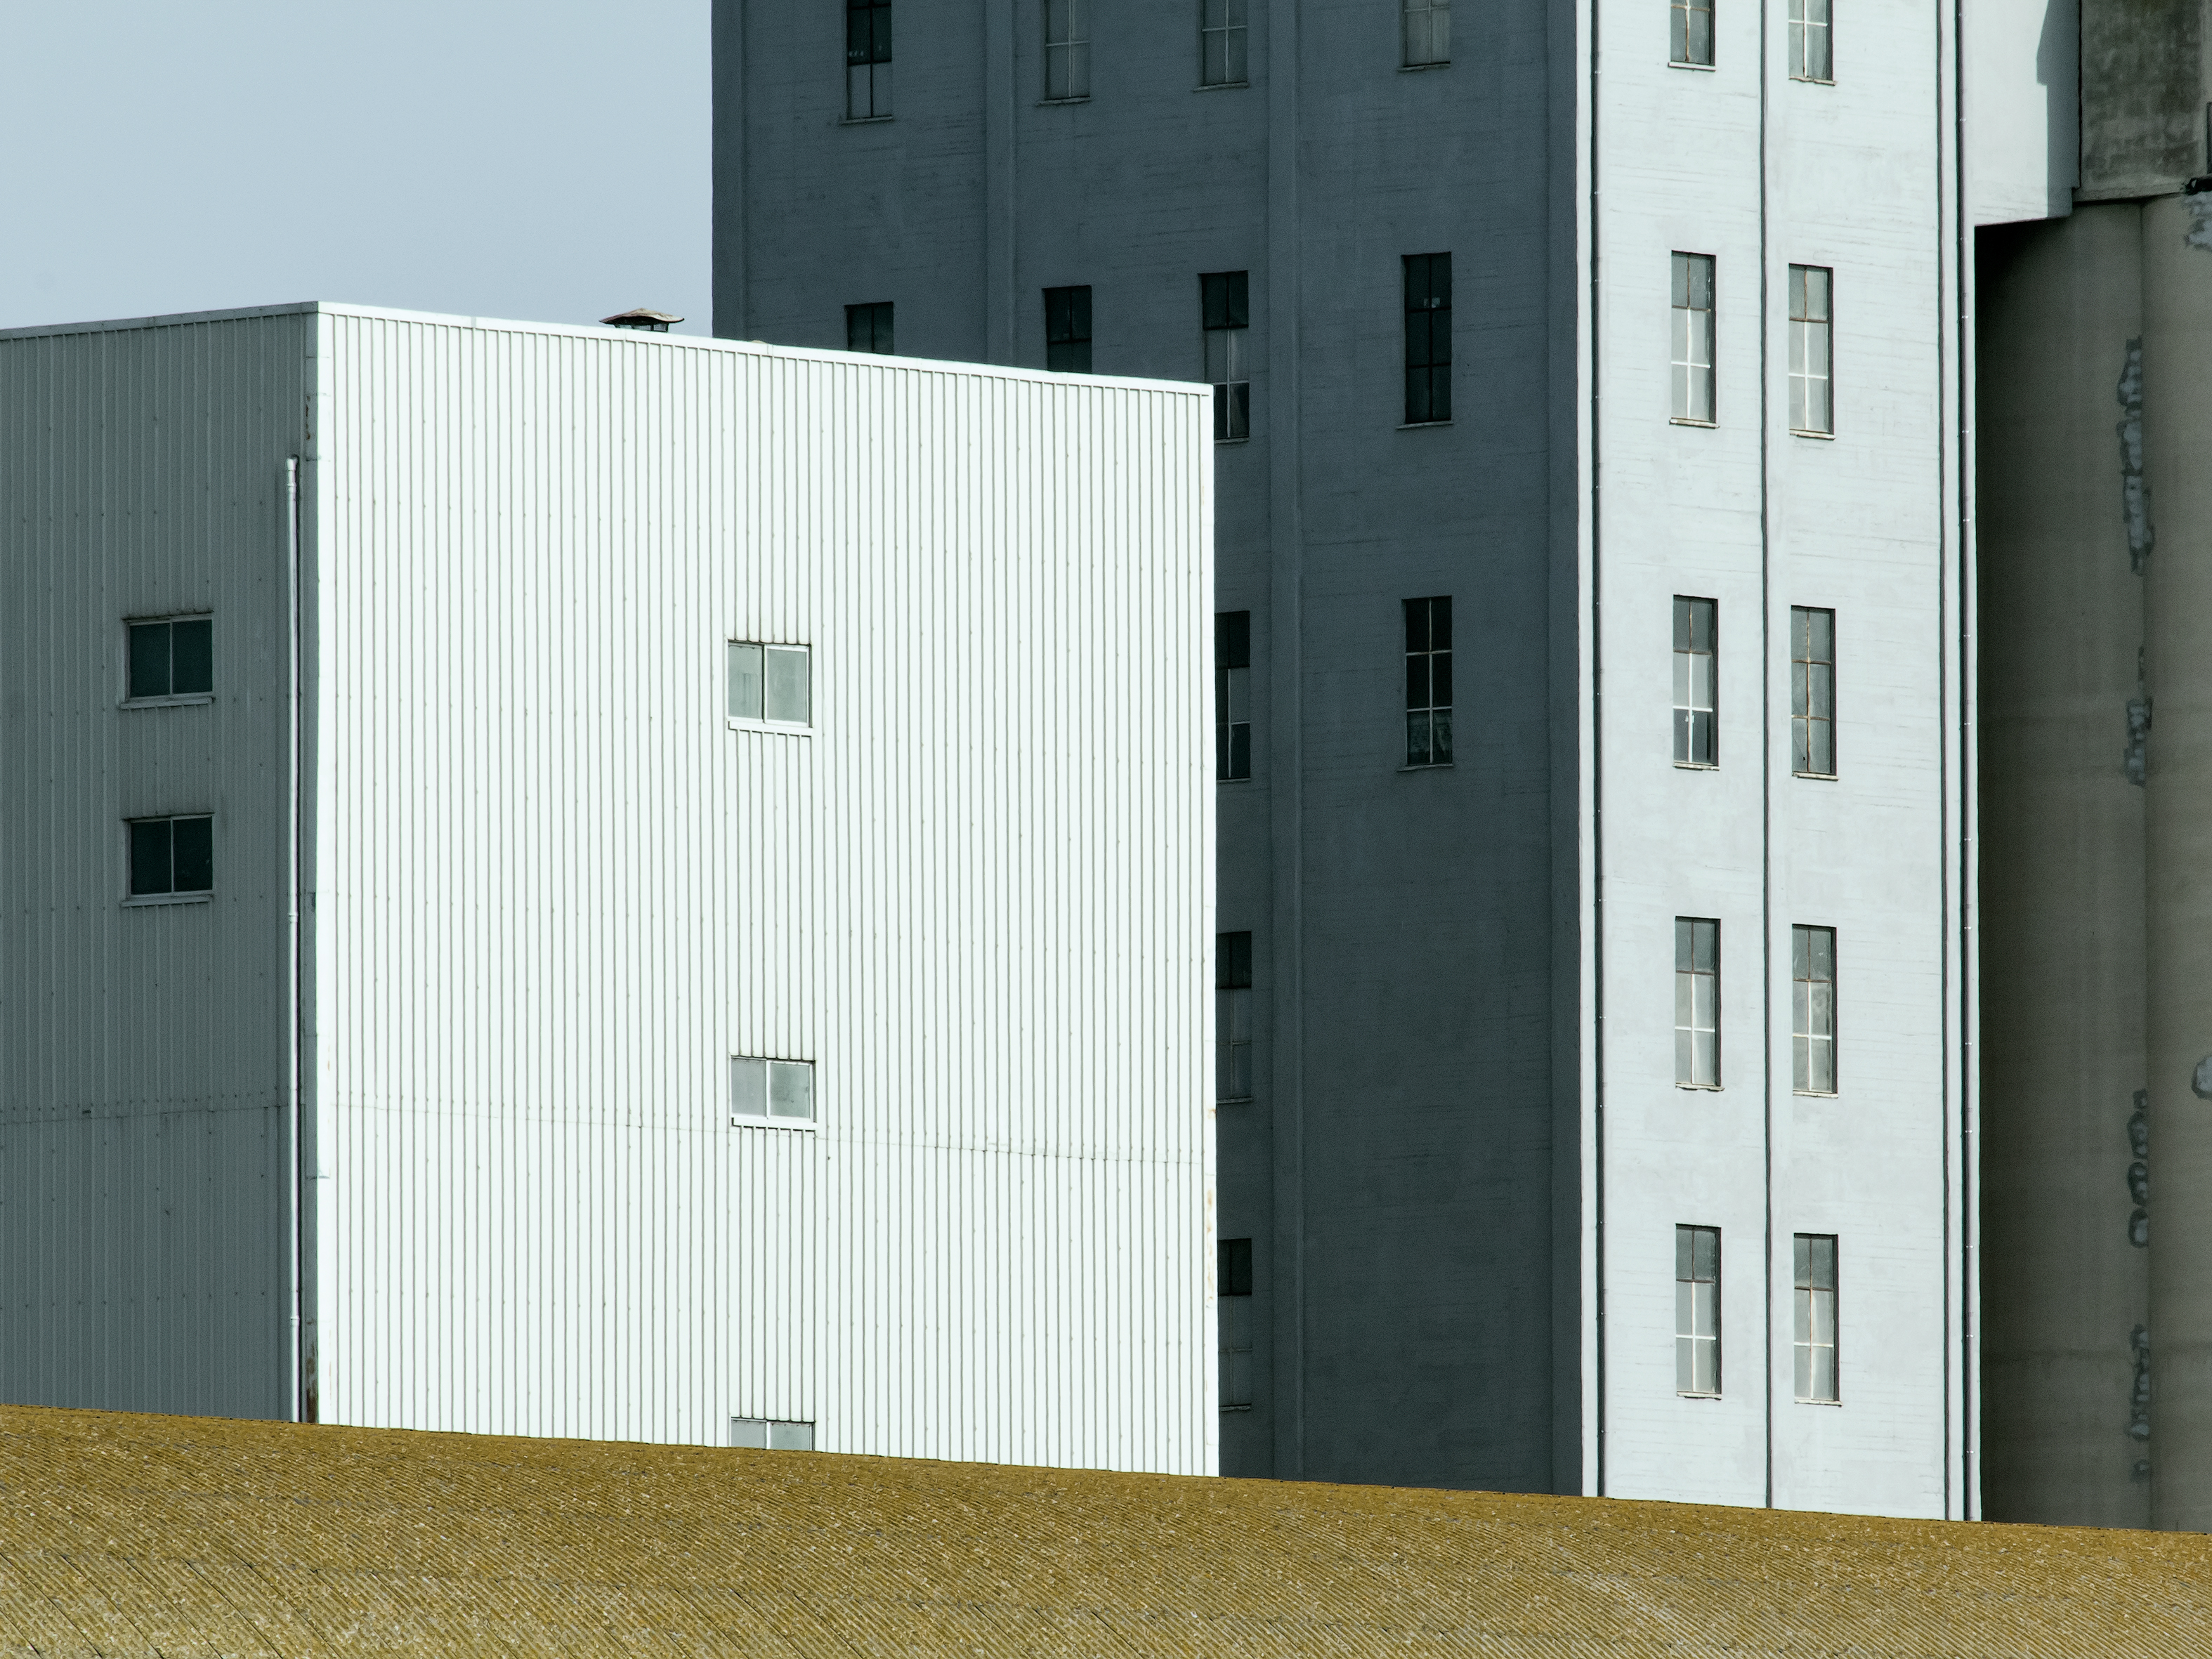
building, rectangle, fixture, wood, window, sky, composite material, facade, concrete, pattern, symmetry, city, art, hardwood, metal, plywood, tower block, monochrome, landscape, monochrome photography, tree, urban design, glass, flooring, apartment, square